Mabel Lapacó

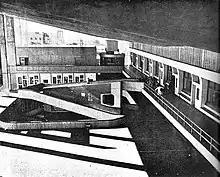
Escuela Superior de Comercio Manuel Belgrano (1959)

Lapacó studied architecture at the University of Buenos Aires. At the school she met Osvaldo Bidinost, who later became her husband and occupational partner.